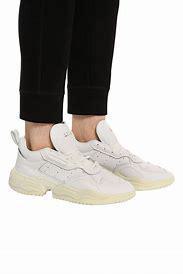
Brand: Adidas
Model: Supercourt